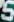
Number: 5